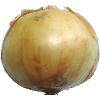
Label: white_onion